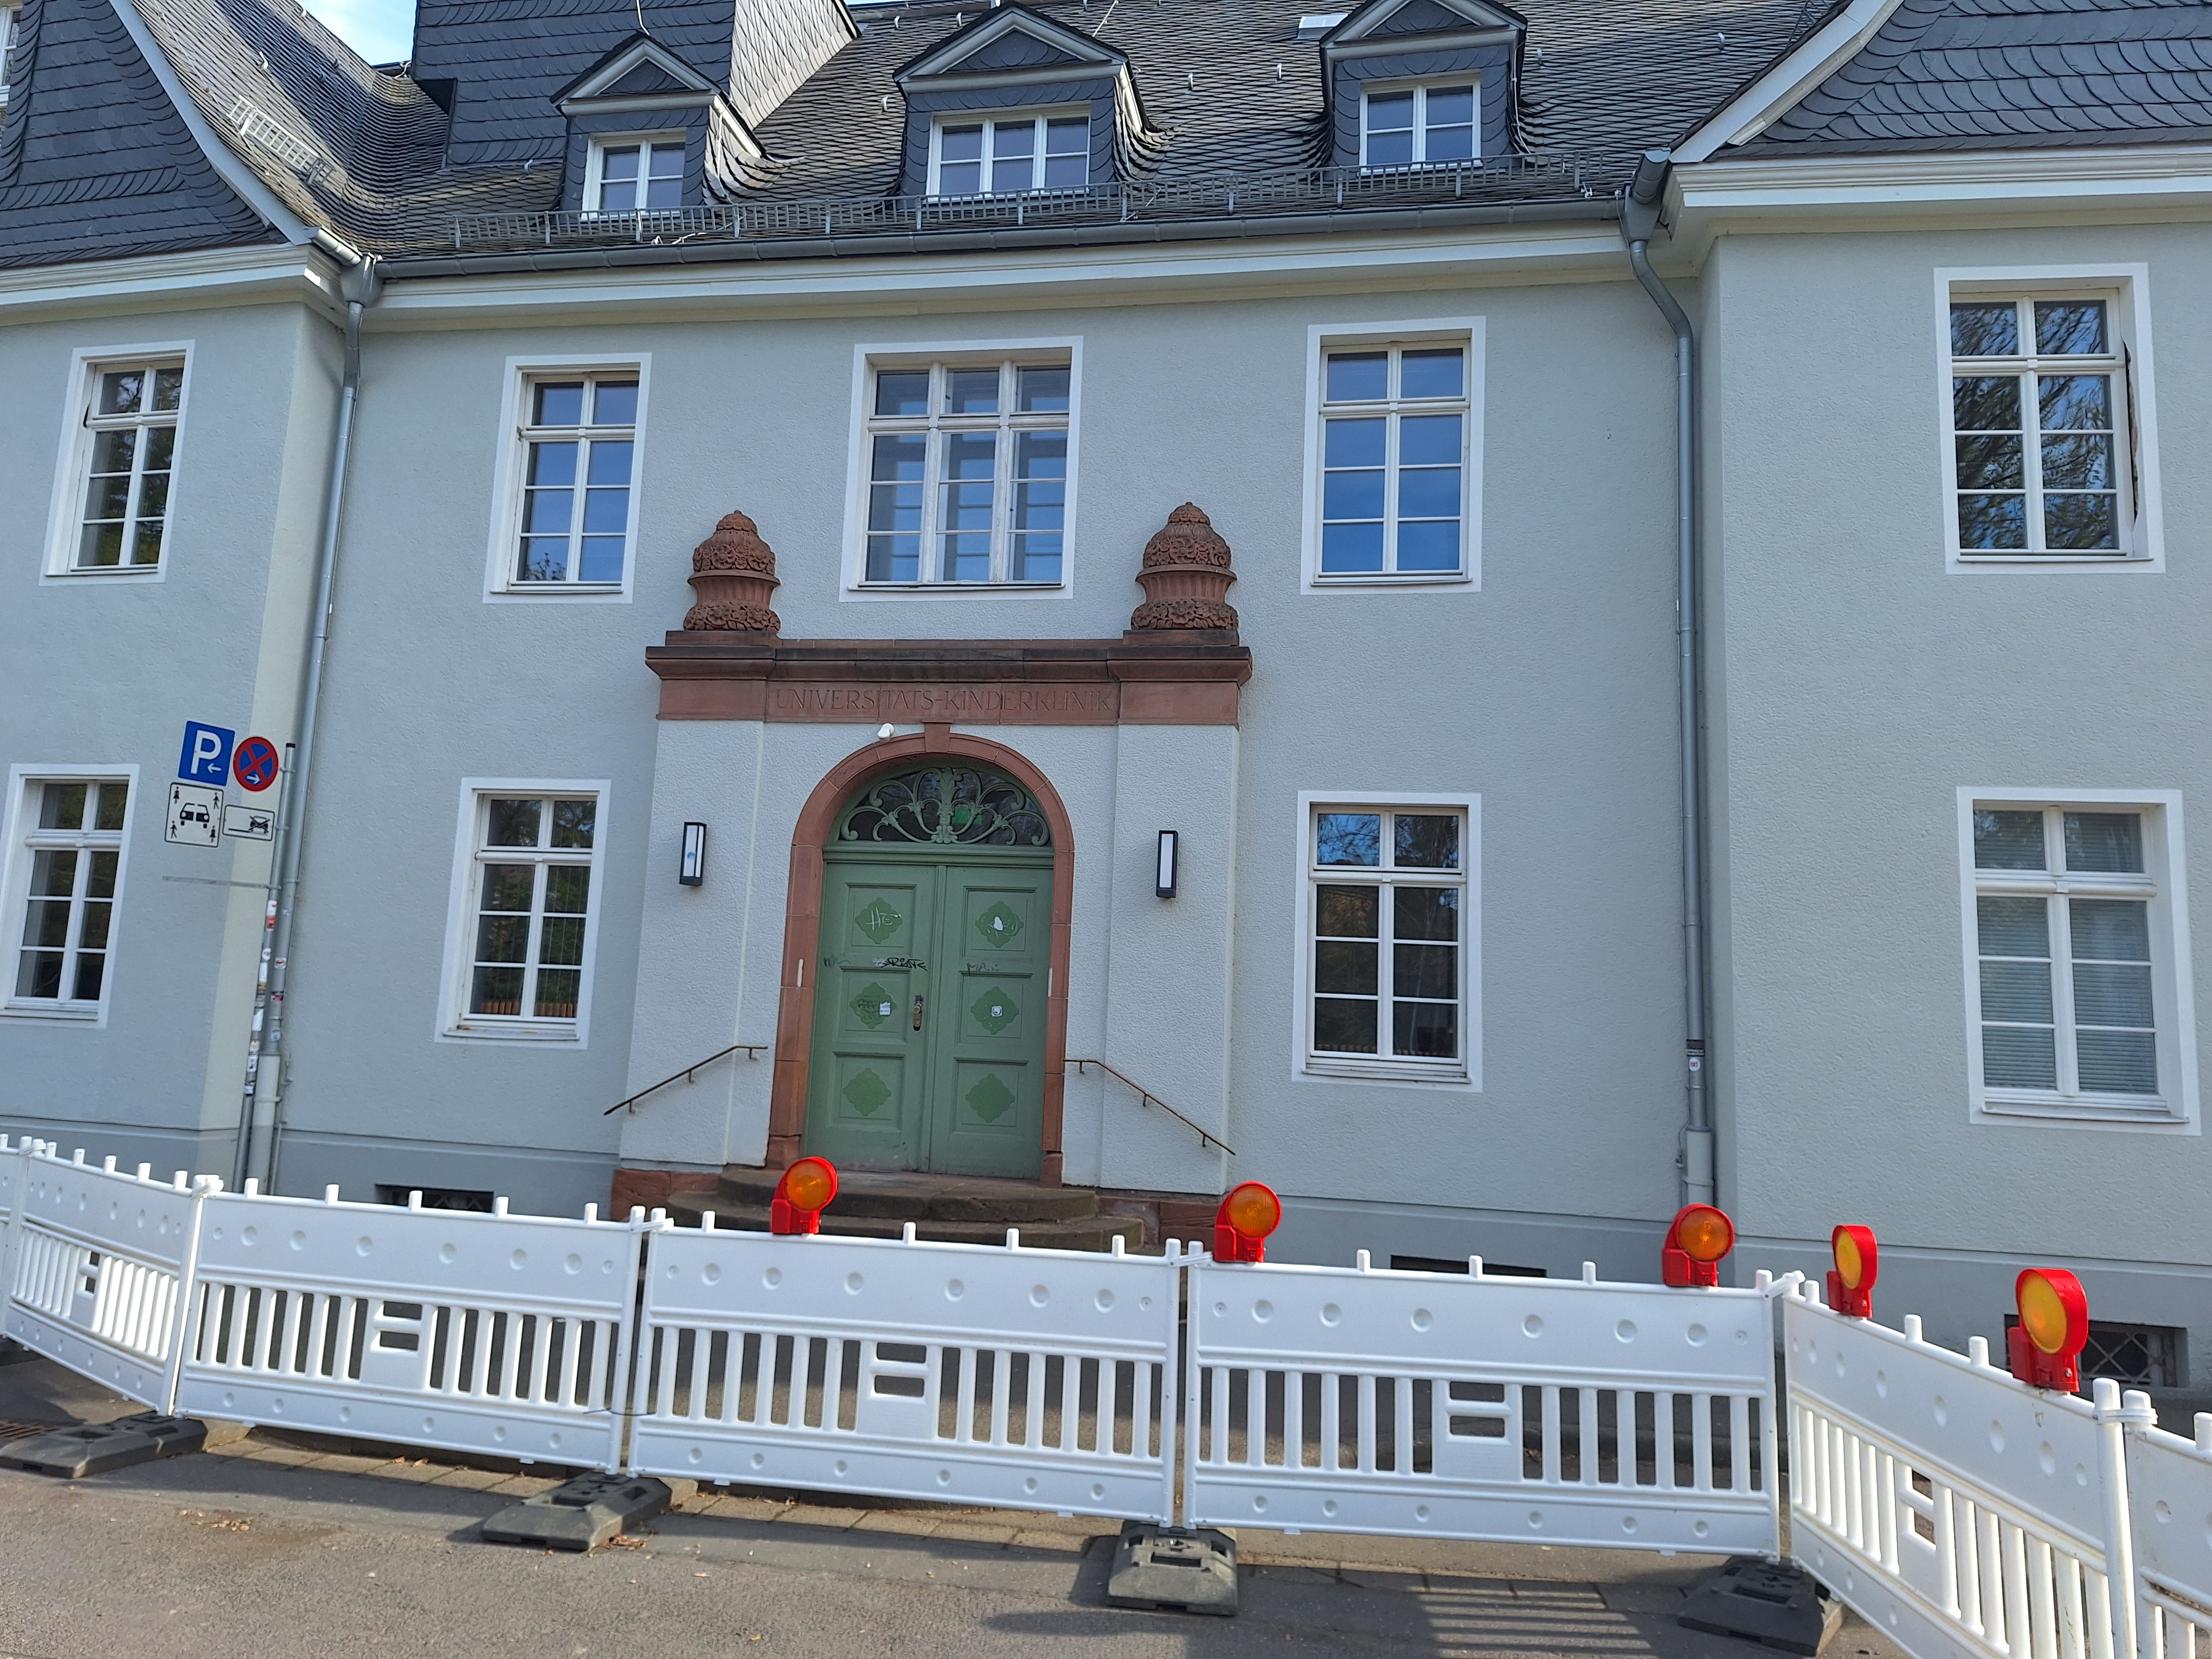
Building: Deutschhausstraße 12